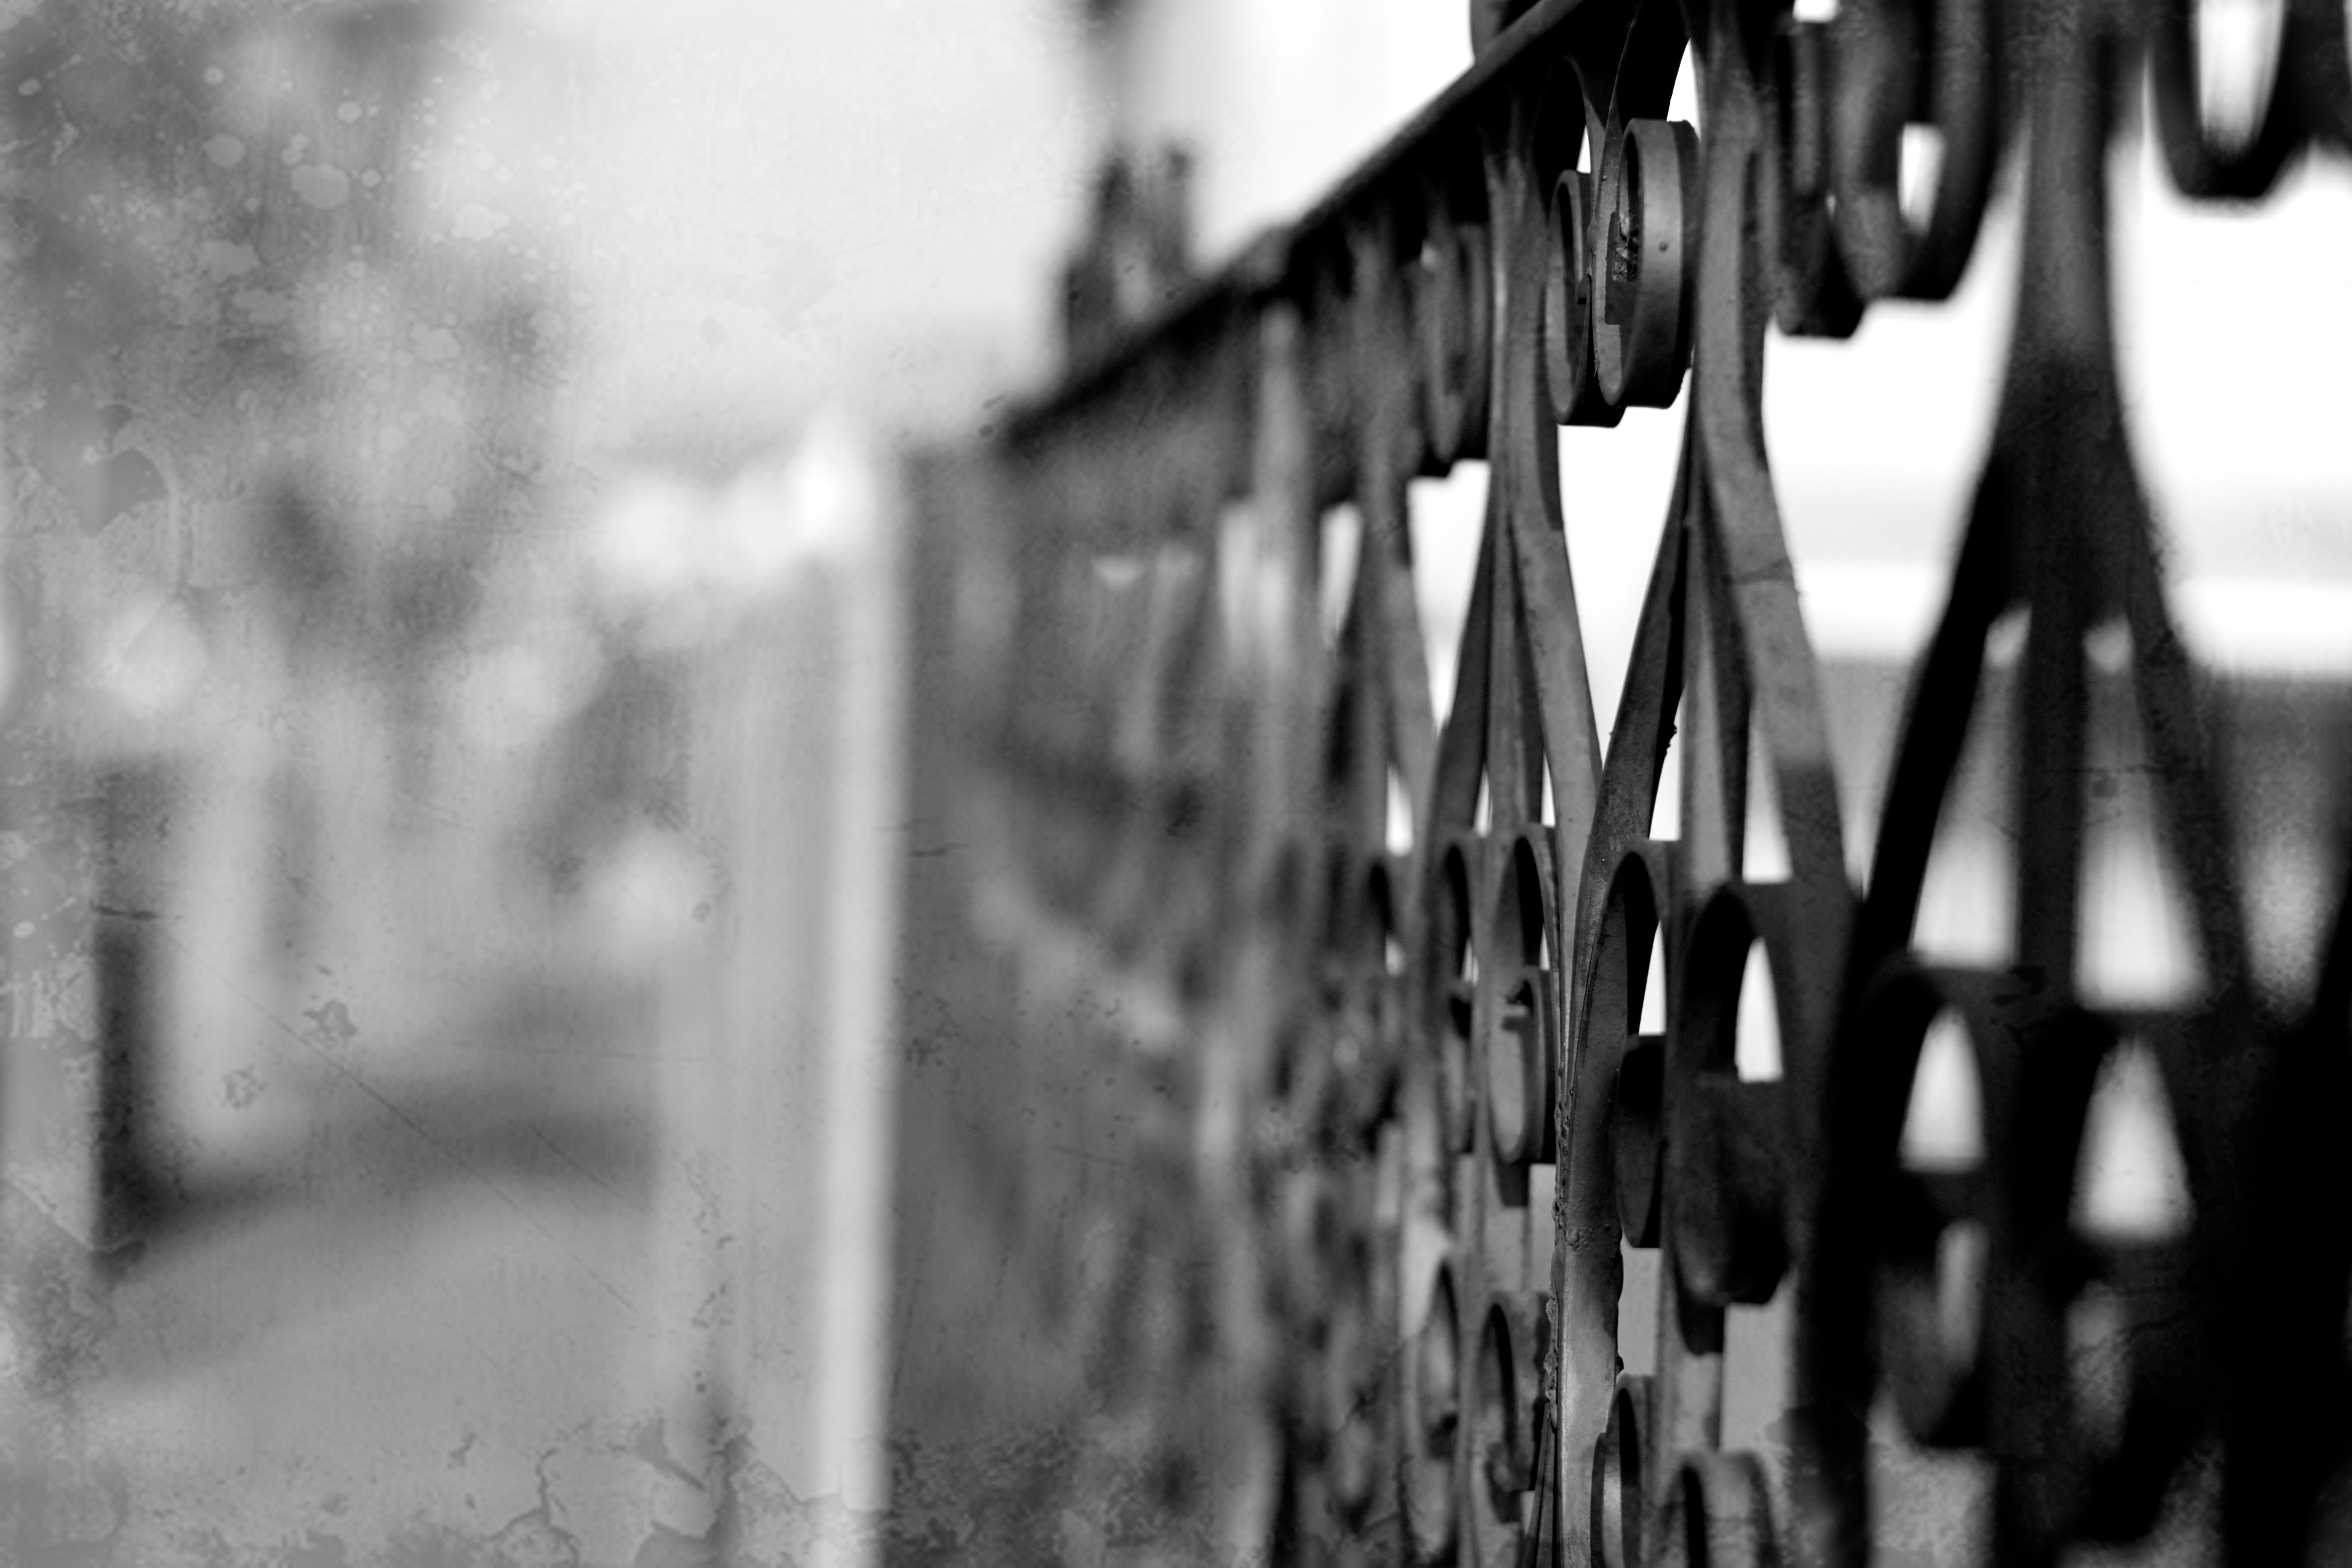
snow, winter, light, bokeh, black and white, white, photography, sunlight, color, weather, shadow, black, monochrome, season, bw, blackwhite, sony, textures, hff, fencefriday, a700, mmm, monochromemonthmadness, sedonroad, monochrome photography